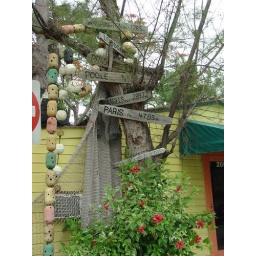
street sign in key west